Christianisation of Scotland

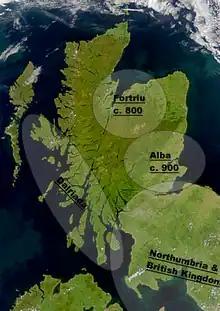
Major political centres in early Medieval Scotland

The roots of Christianity in Scotland were probably among the soldiers and ordinary Roman citizens who lived in the vicinity of Hadrian's Wall. The archaeology of the Roman period indicates that the northern parts of the Roman province of Britannia were among the most Christianised in the island. Chi-Rho inscriptions and Christian grave-slabs have been found on the wall from the fourth century, and from the same period the Mithraic shrines (known as Mithraea) that existed along Hadrian's Wall were attacked and destroyed, presumably by Christians.